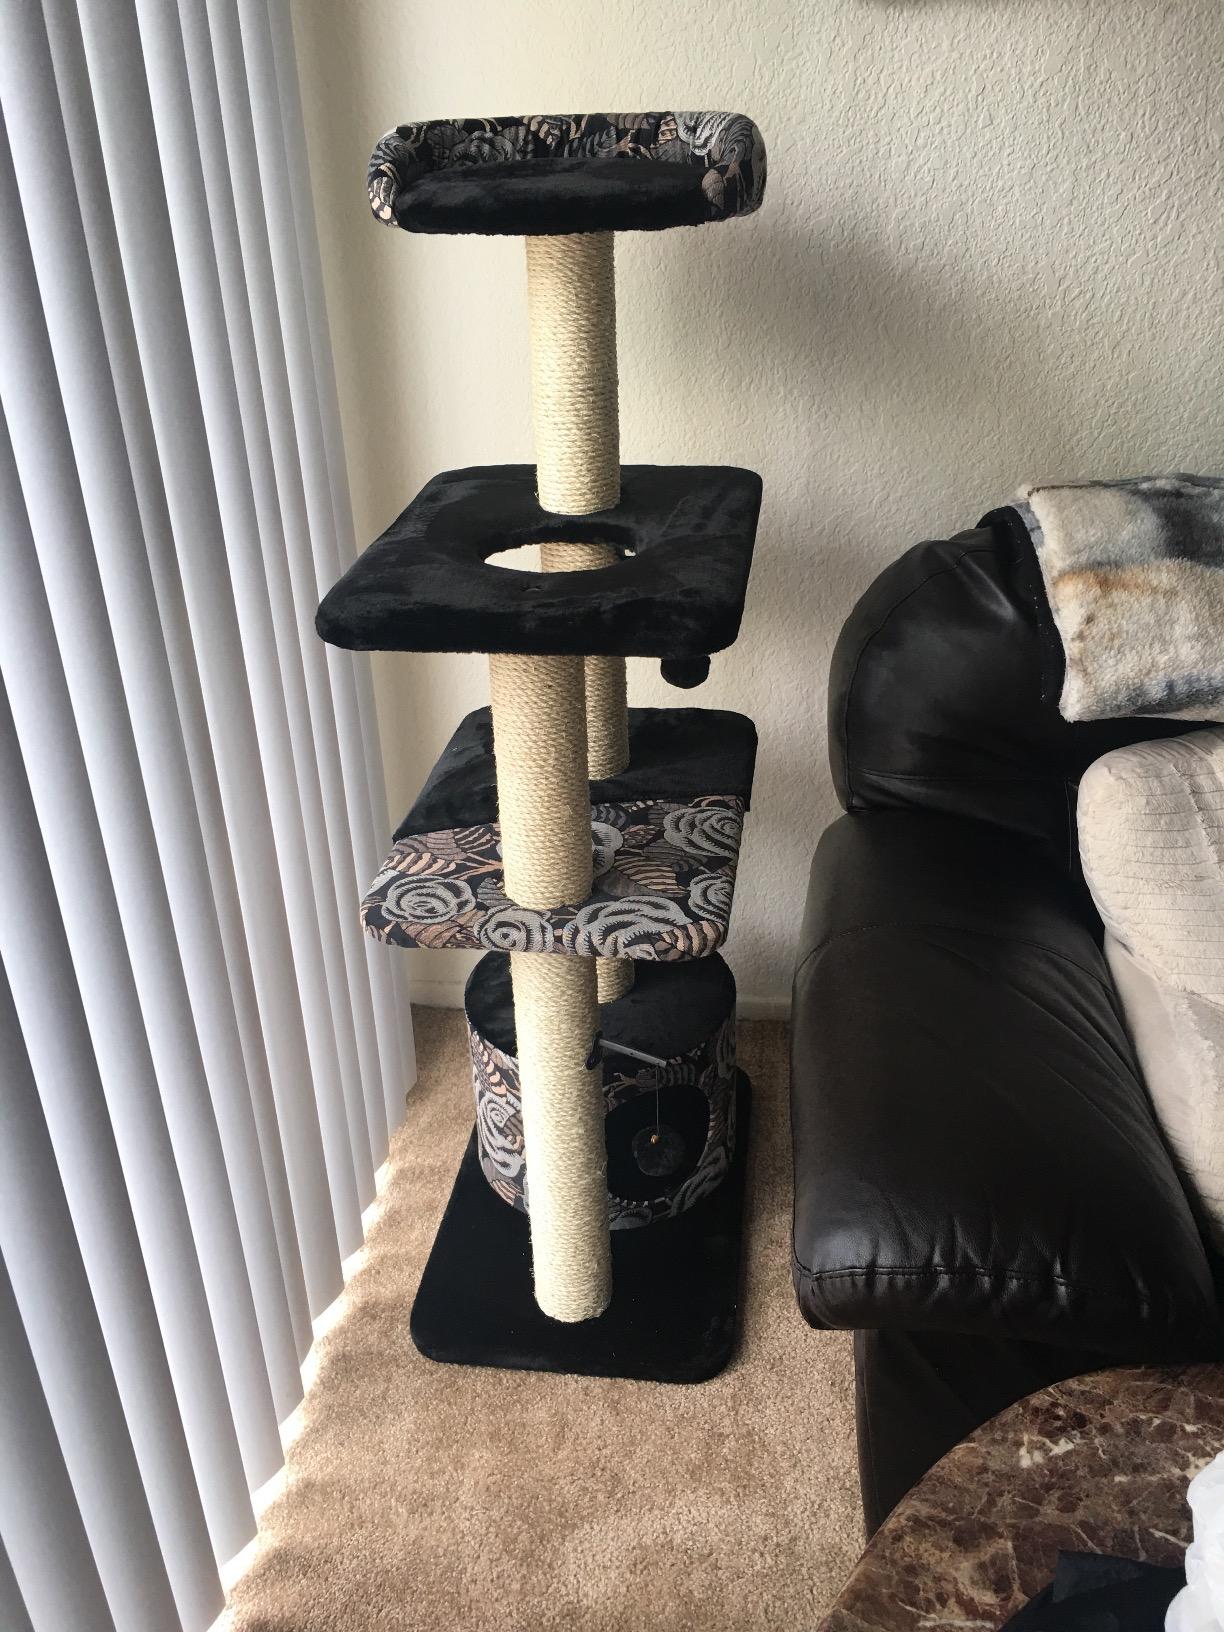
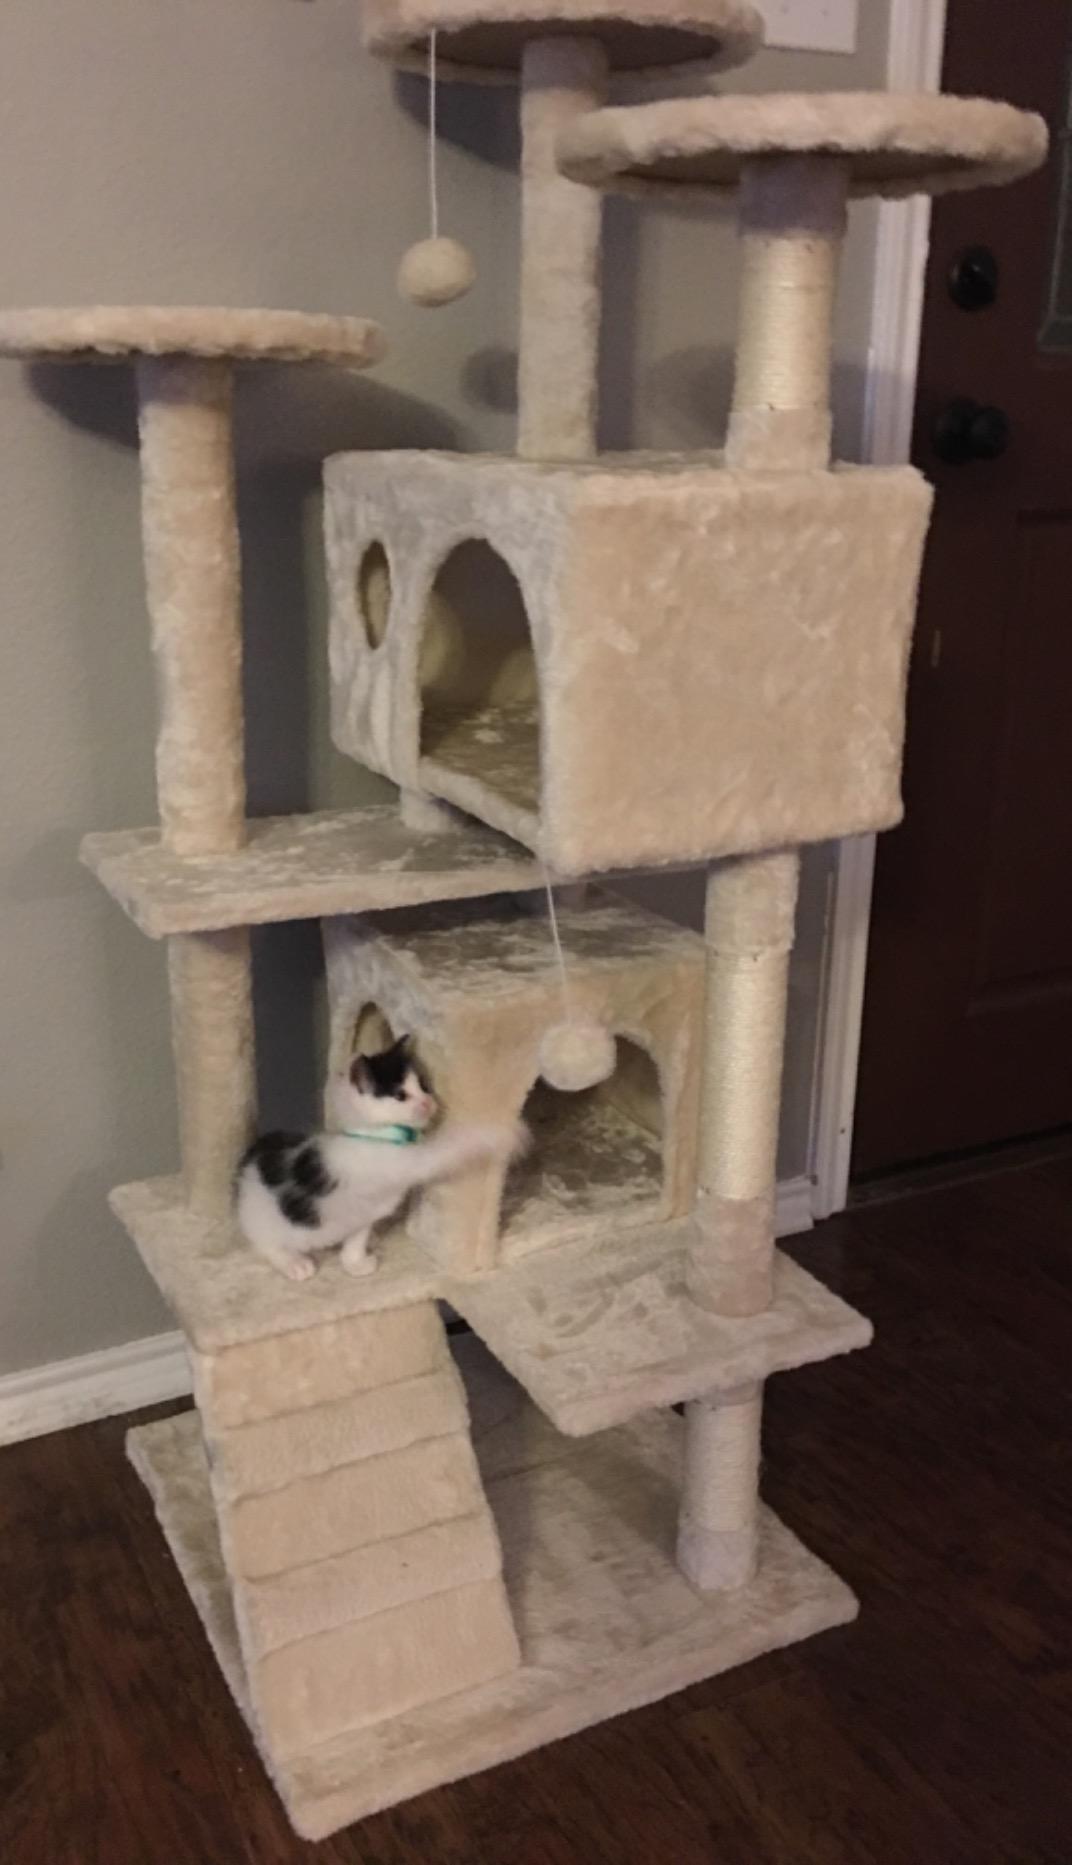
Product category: items_cat tree
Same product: no